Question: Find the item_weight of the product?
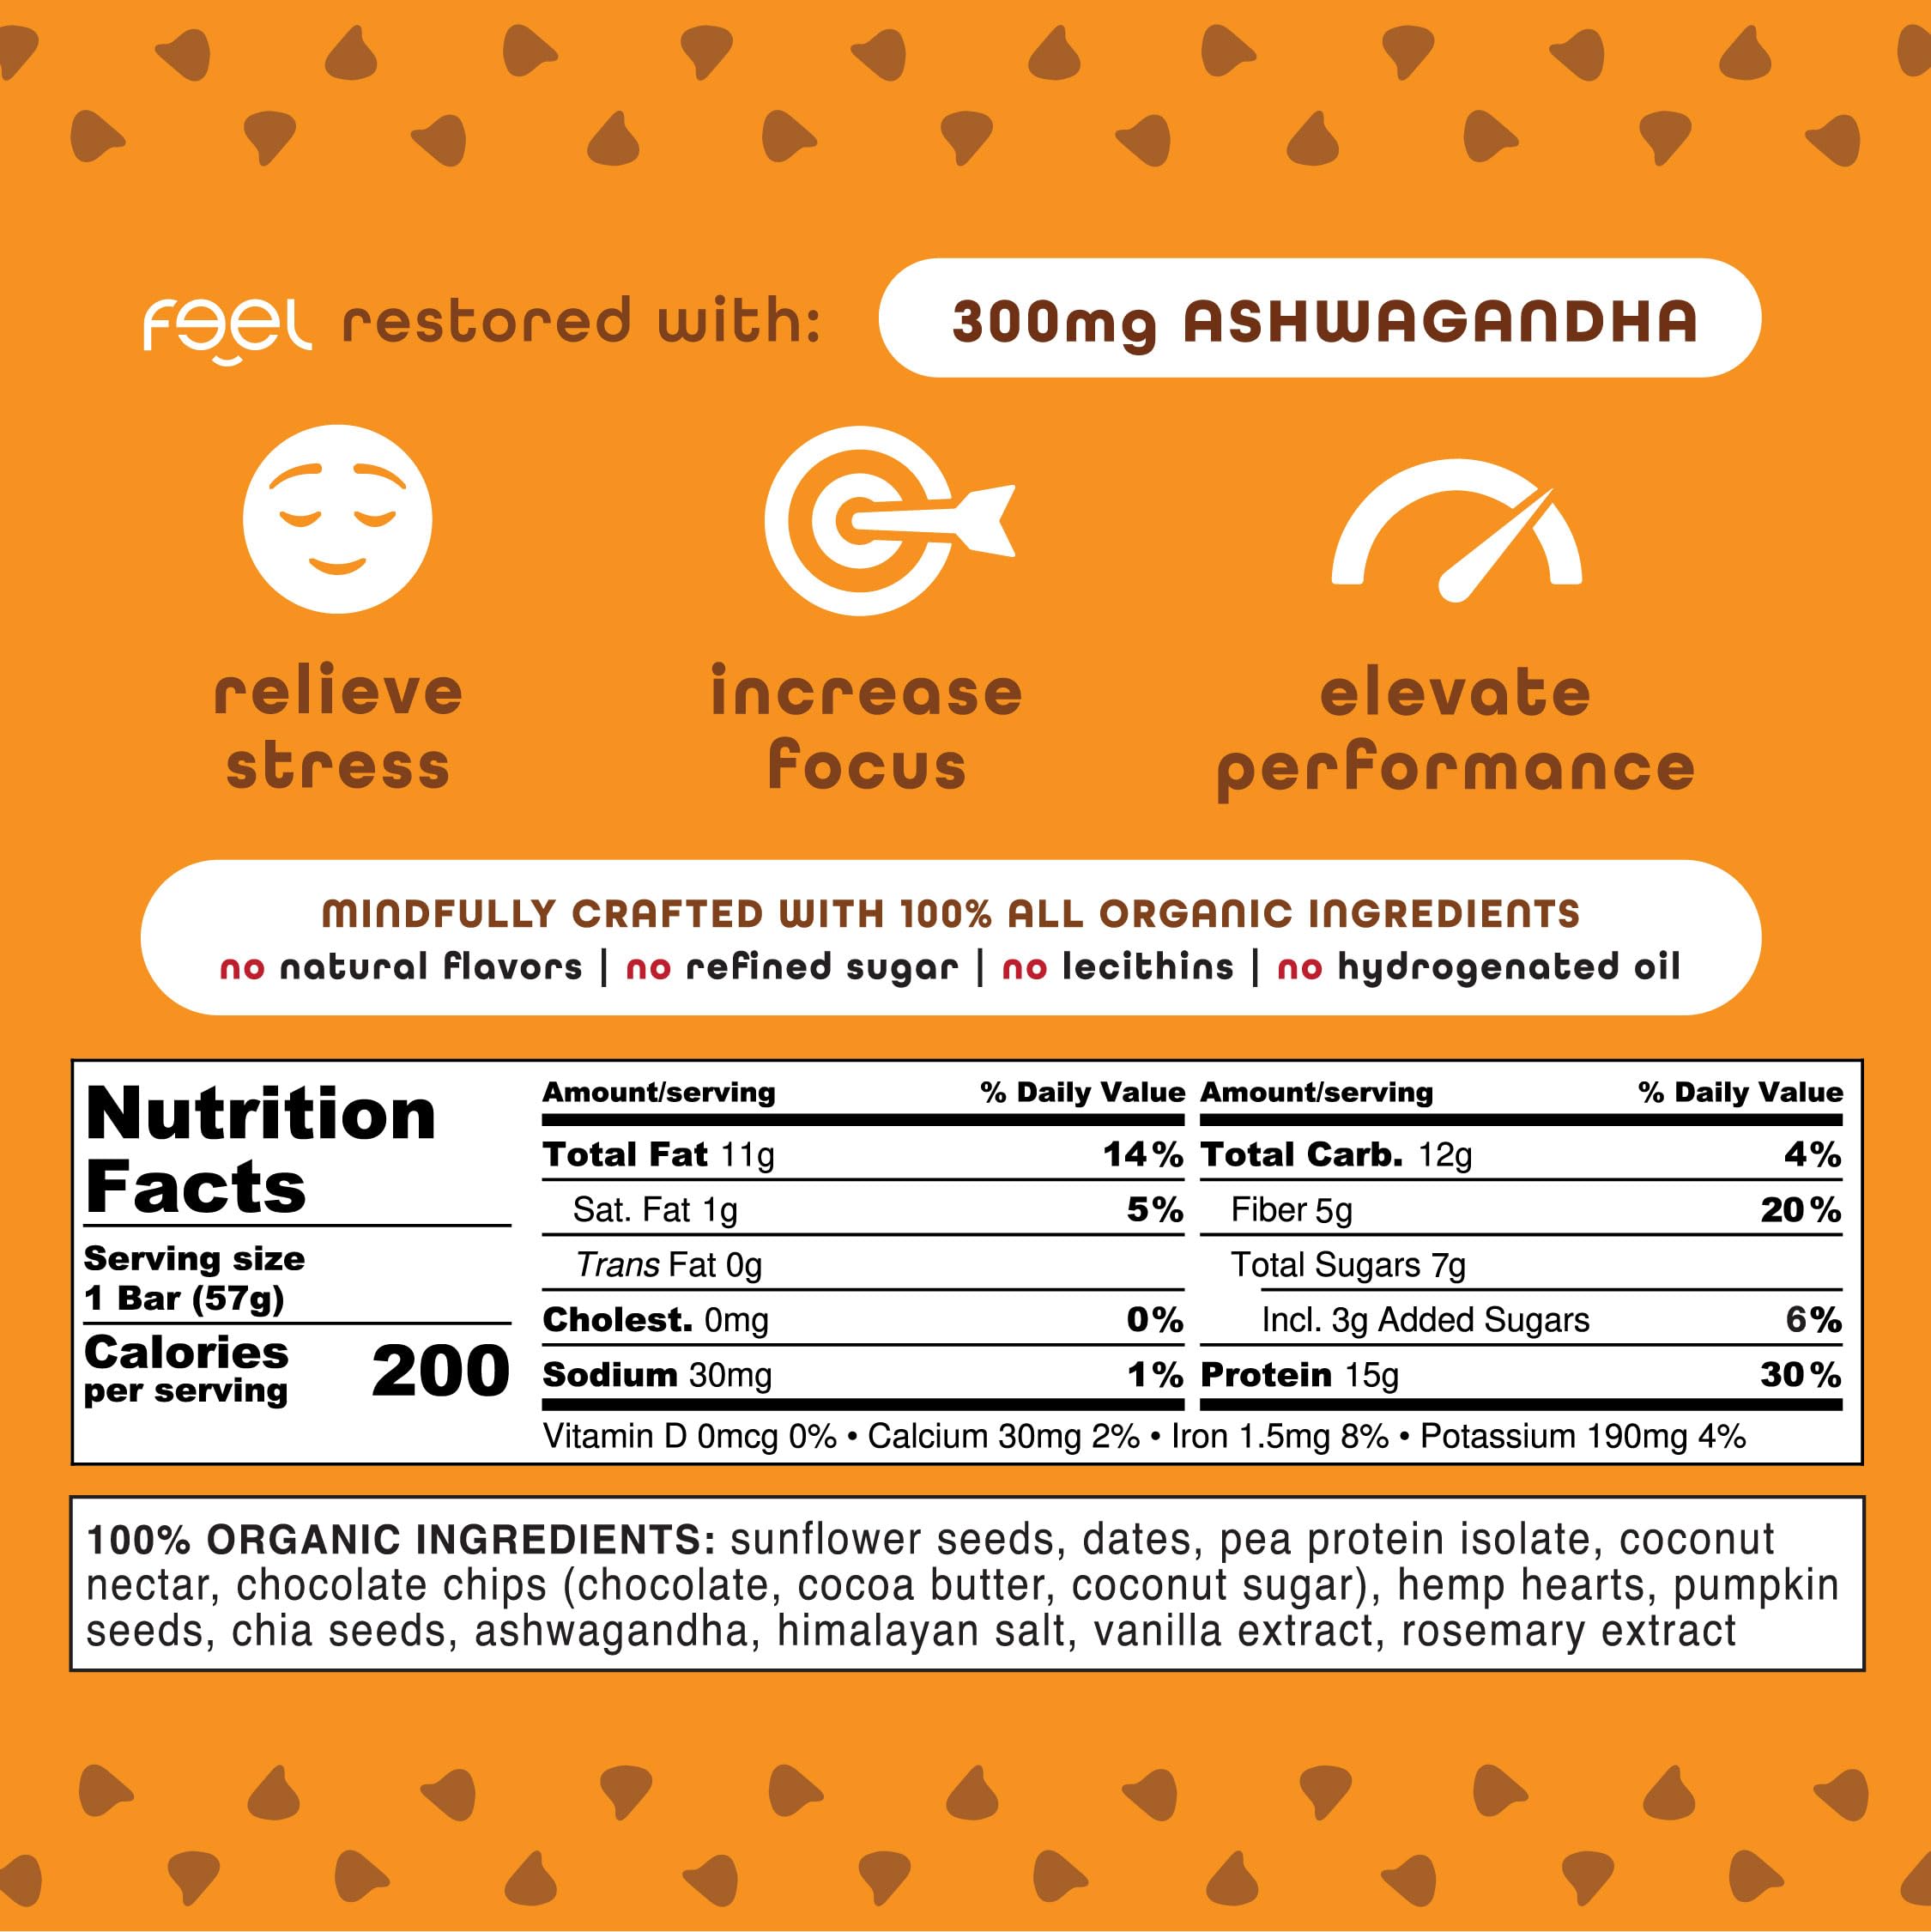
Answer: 57.0 gram